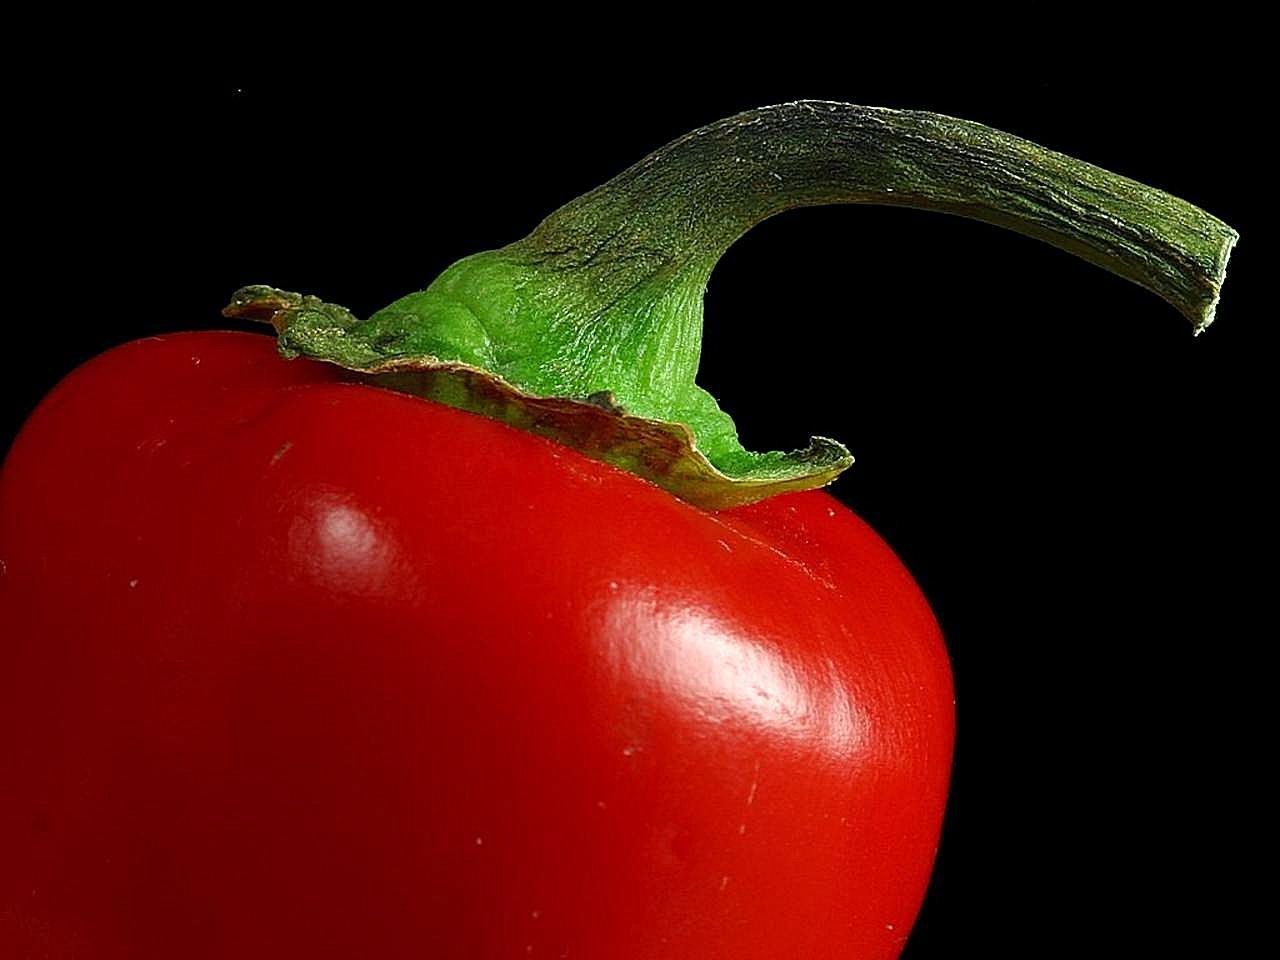
plant, fruit, food, pepper, red, produce, vegetable, flora, plants, tomato, stems, vegetables, peppers, bell pepper, macro photography, flowering plant, land plant, potato and tomato genus, bell peppers and chili peppers